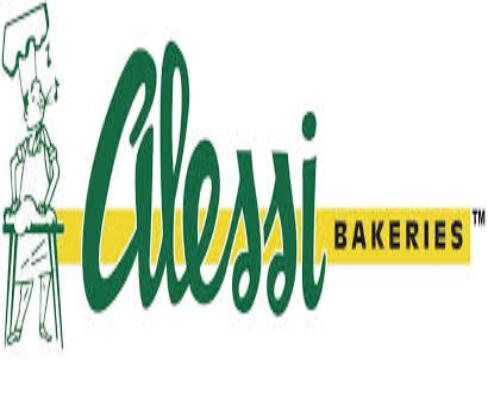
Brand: alessi
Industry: Necessities